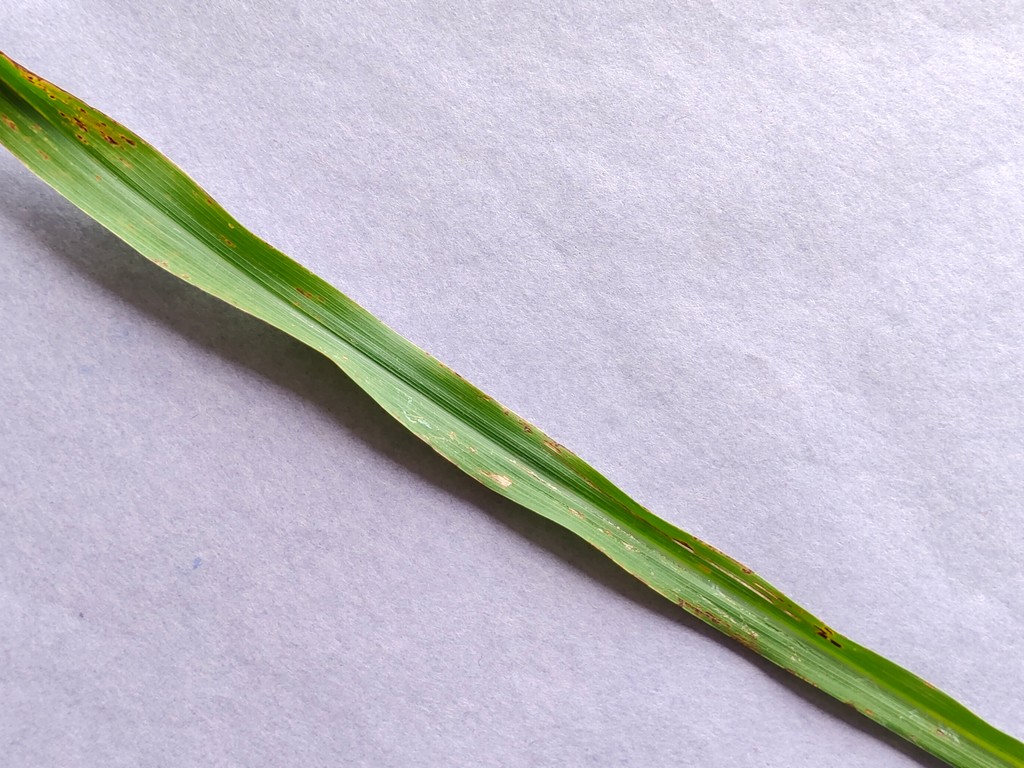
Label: Unhealthy